Bazen u Gružu

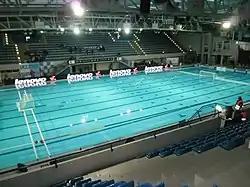
Swimming Pool in January 2014

Gruž Swimming Pool was opened on 4 July 1961. During the 1990s, the swimming pool got a temporary roof and in 2003 the actual retractable roof was installed.